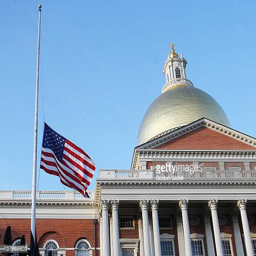
the flag outside the flag flies at person in respect to the late mayor of man